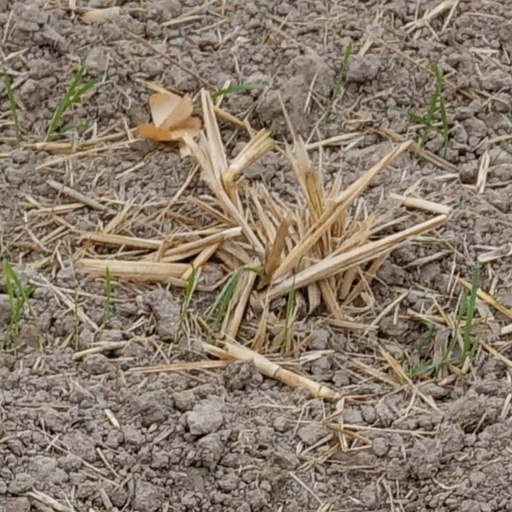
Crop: wheat